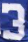
Number: 3